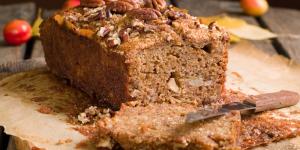
tarta de nueces con thermomix